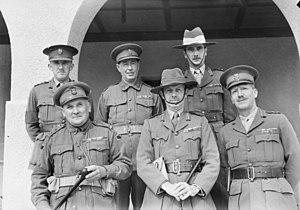
Slaget ved Bardia / Planlægning og forberedelse / Allierede
Højtstående officerer fra 6. division. Forreste række fra venstre: Brigadegeneral Arthur Allen, 16. infanteribrigade; generalmajor Iven Mackay; brigadegeneral Horace Robertson, 19. infanteribrigade. Bagerste række fra venstre: oberst Frank Berryman, GSO1; brigadegeneral Stanley Savige, 17. infanteribrigade; oberst Alan Vasey, AA&QMG. Alle seks havde fået en Distinguished Service Order under 1. verdenskrig.
Slaget ved Bardia blev udkæmpet mellem den 3. og 5. januar 1941, som led i Operation Compass, den første militære operation i Ørkenkrigen under 2. Verdenskrig. Det var det første slag i krigen hvor en australsk enhed tog del, den første som blev ledet af en australsk general og den første som blev planlagt af en australsk stab. Generalmajor Iven Mackays 6. australske division angreb den kraftigt forsvarede italienske fæstning Bardia i Libyen støttet af ild fra flådeskibe og under dækning af artilleri. Den 16. infanteribrigade angreb ved daggry fra vest, hvor man vidste at forsvaret var svagt. ingeniørtropper sprængte huller i pigtråden med Bangalore torpedoer og opfyldte og nedbrød siderne i kampvognsspærringer med hakker og skovle. Dette banede vej for infanteriet og 23 Matilda II kampvogne fra 7. Royal Tank Regiment til at trænge ind i fæstningen og erobre alle deres mål og tage 8.000 fanger.